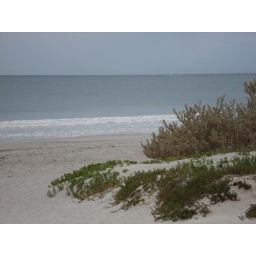
beach near our house